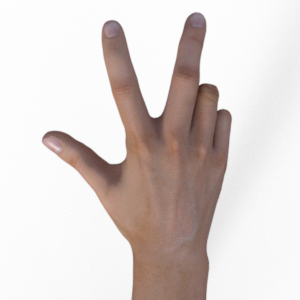
Label: scissors